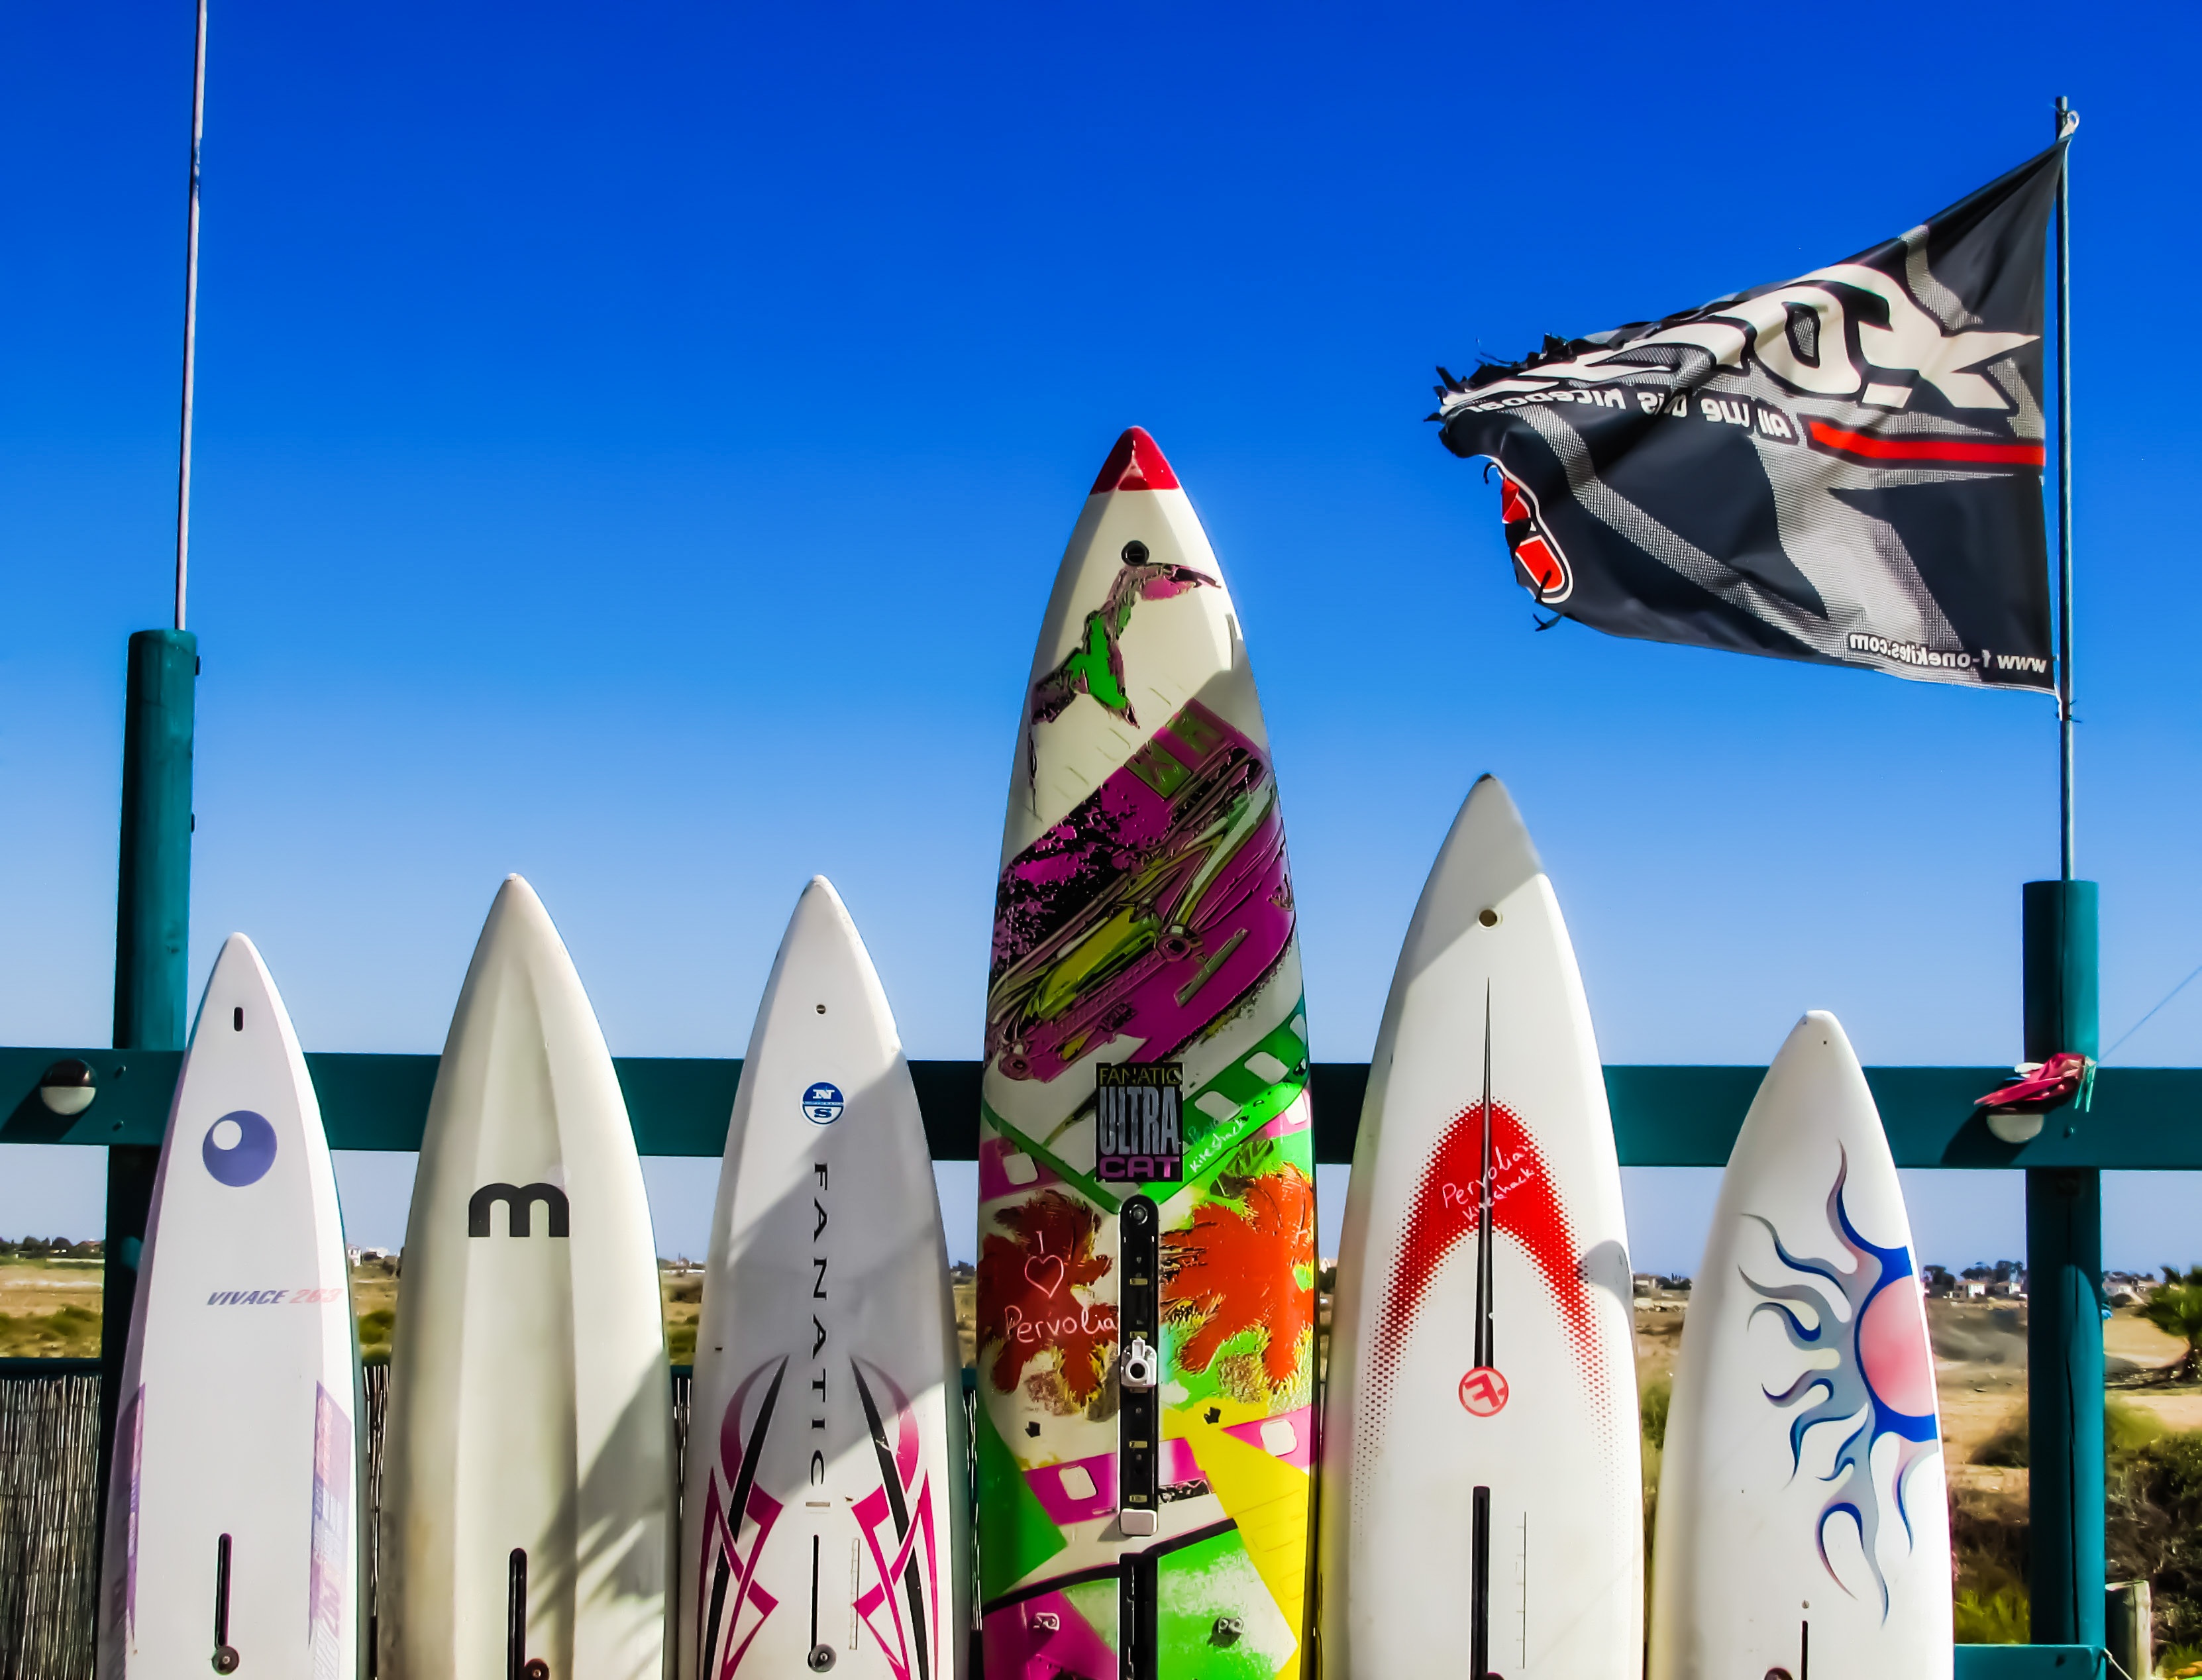
sport, wind, advertising, surfing, vehicle, equipment, banner, surfboard, toy, surfboards, cyprus, kiti, surfing equipment and supplies, surf club